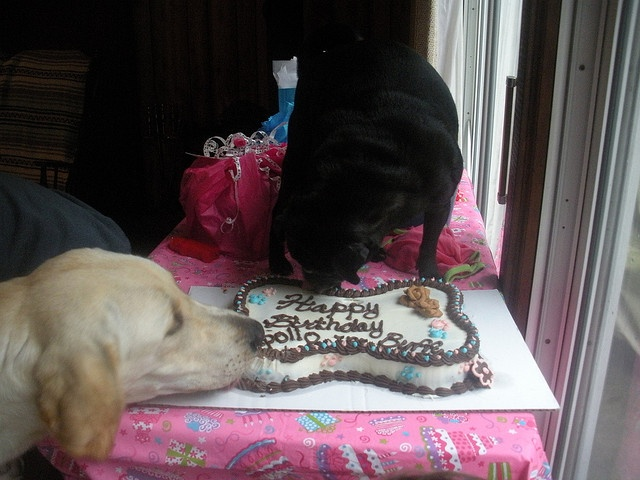
This is two dogs sniffing a birthday cake
A pair of dogs both eating a birthday cake.
Two dogs look longingly at the birthday cake.
A dog and cat are eating a birthday cake.
Two dogs surrounding a bone shaped birthday cake